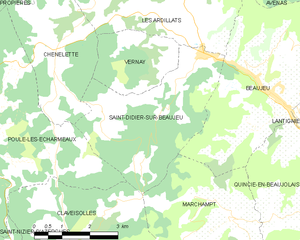
Carte des communes françaises